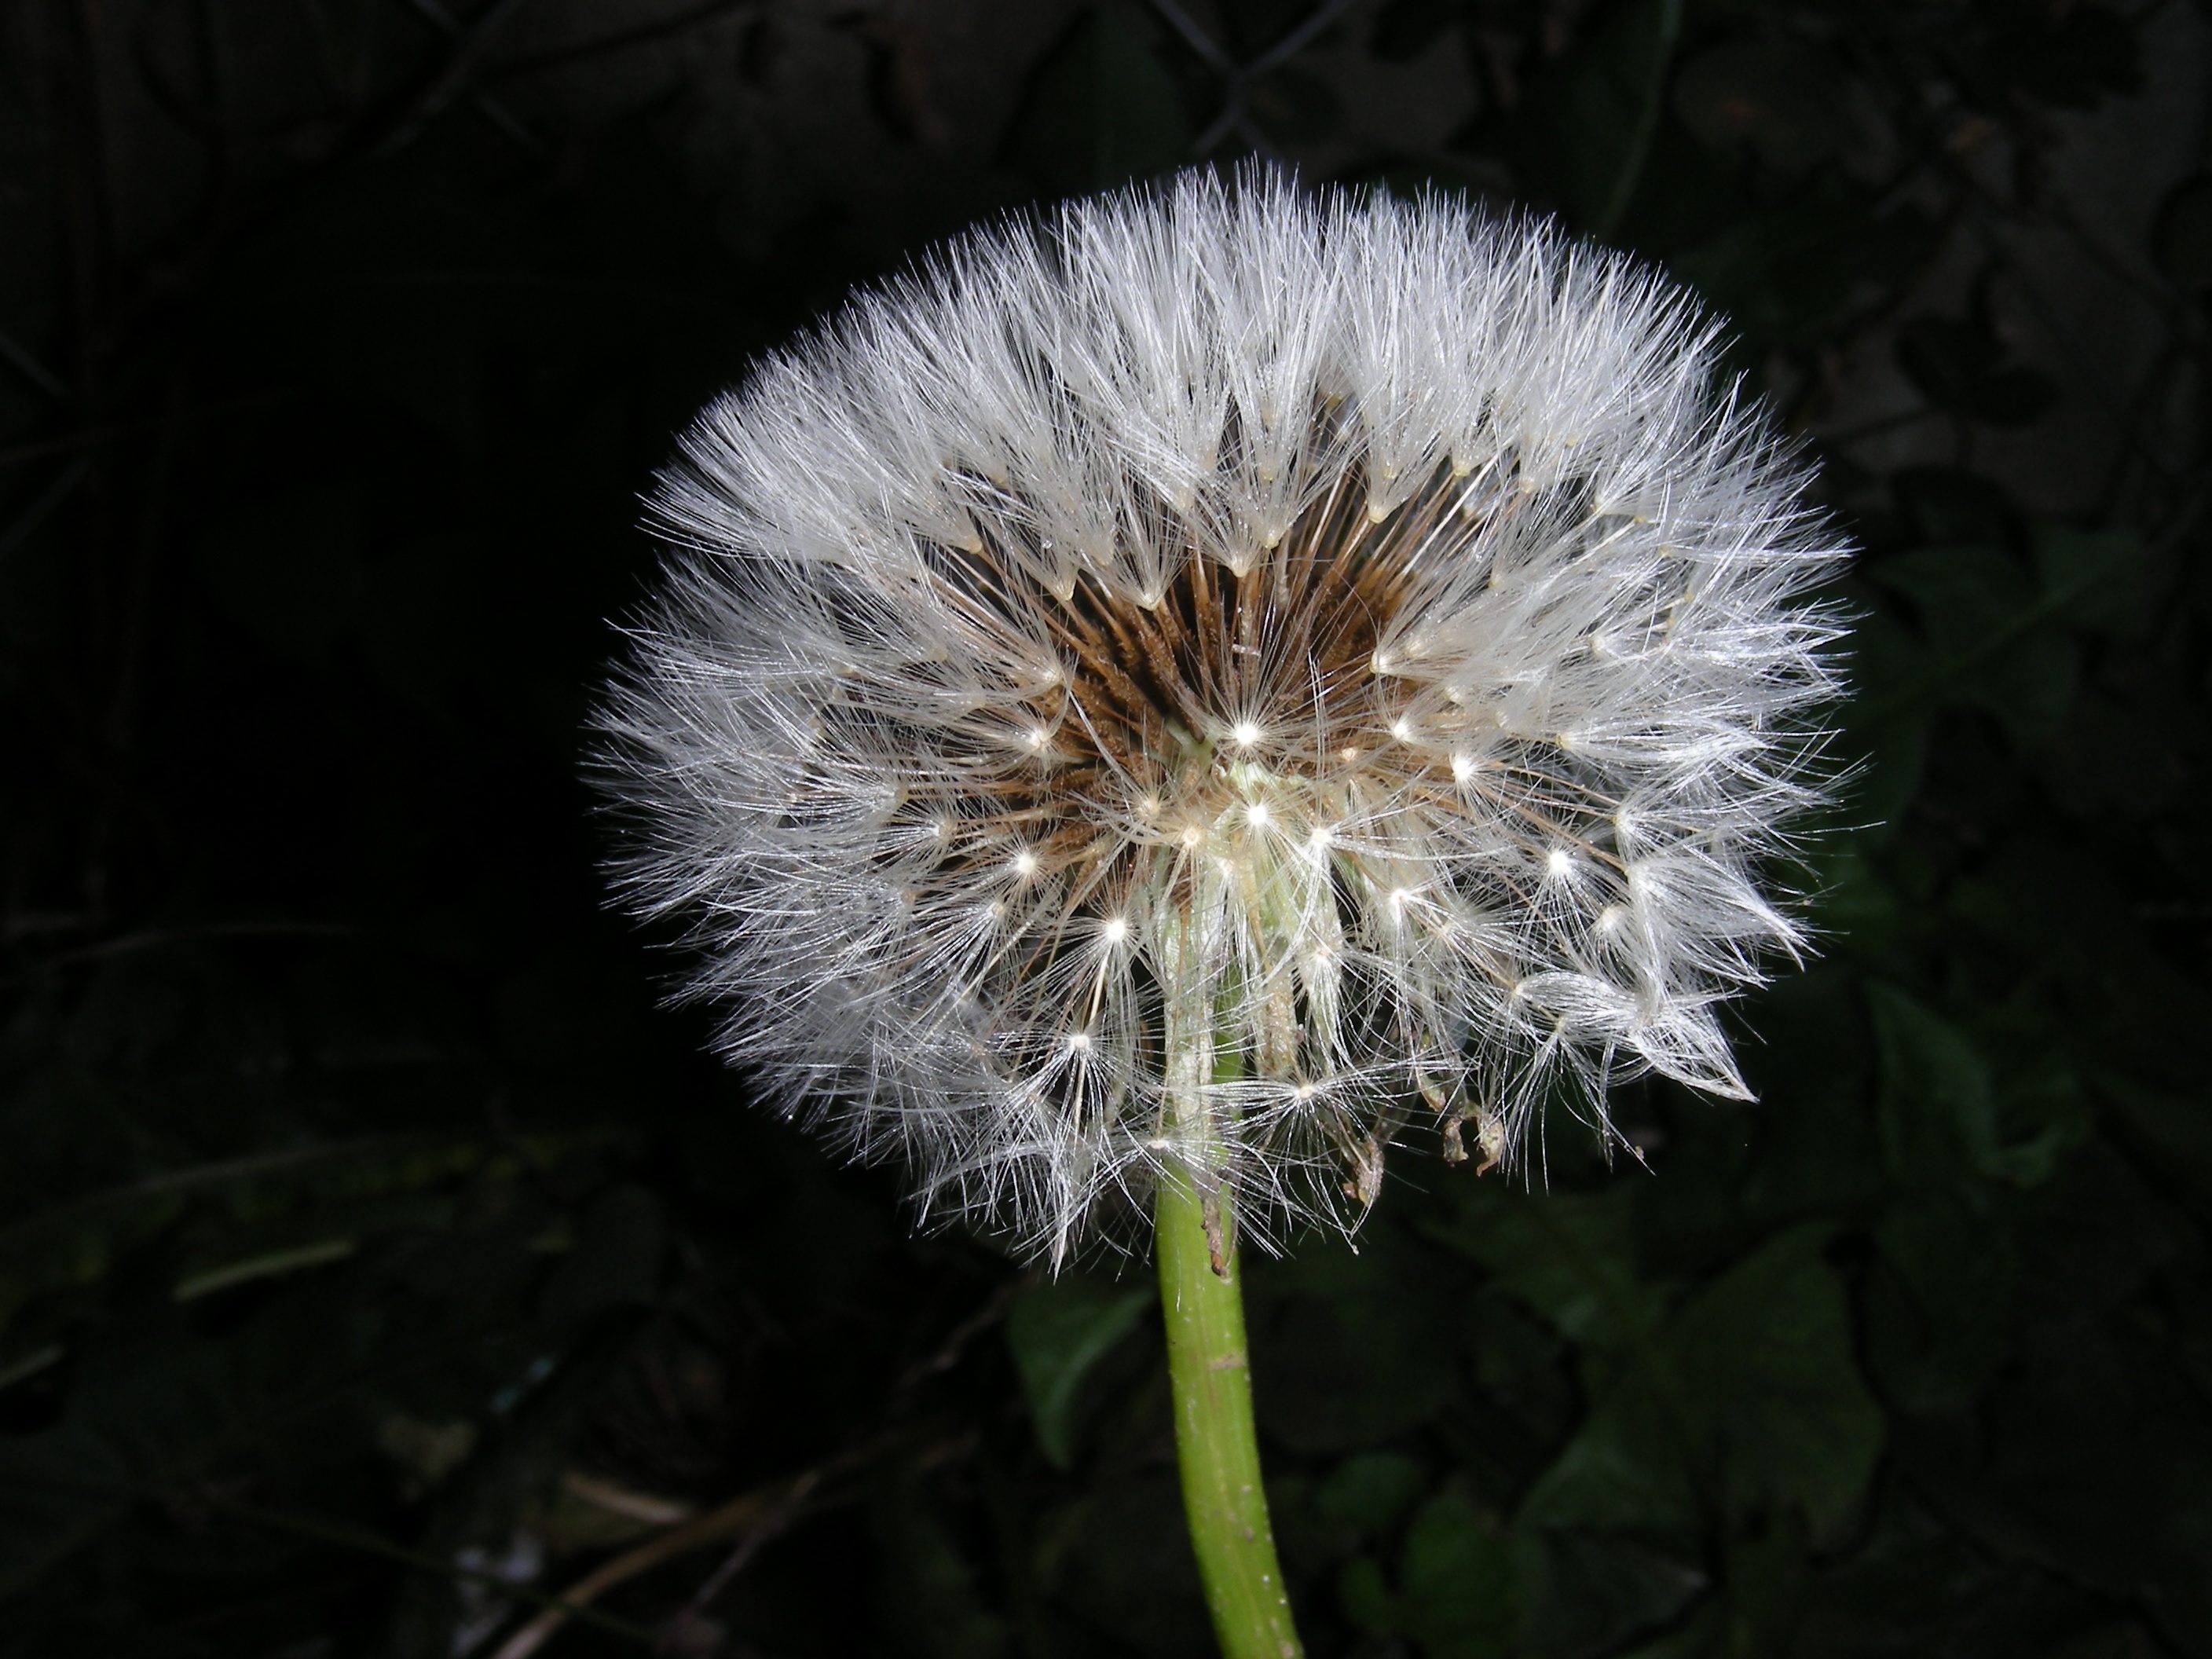
nature, plant, dandelion, flower, petal, wind, macro, botany, flora, macro photography, flowering plant, daisy family, plant stem, land plant